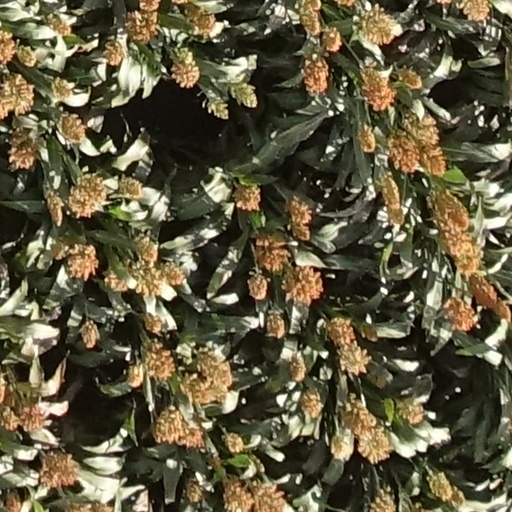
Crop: sorghum